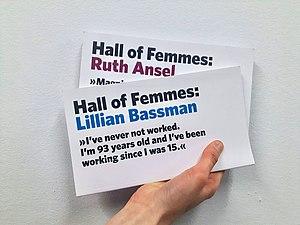
Exemplaires de Lilian Bassman et Ruth Ansel dans la collection Hall of Femmes.
Hall of Femmes est un projet créé en Suède visant à mettre en valeur le travail des femmes dans le domaine de la direction artistique et du design. Le projet a été initié en 2009 par Samira Bouabana et Angela Tillman Sperandio avec pour objectif de rectifier l'histoire du design en mettant en lumière le travail des femmes. Le projet comprend une collection de livres, chaque livre présentant une femme pionnière de la conception graphique et du design. Il comprend également des séminaires, des projections, des discussions, des expositions et des podcasts.